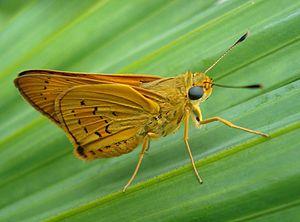
Thoressa decorata
Thoressa est un genre de lépidoptères de la famille des Hesperiidae et de la sous-famille des Hesperiinae qui résident en Asie.